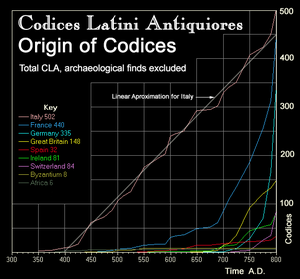
Les Codices Latini Antiquiores sont un catalogue de tous les manuscrits en écriture latine antérieurs au IXᵉ siècle : leur titre complet est Codices Latini Antiquiores: a palaeographical guide to Latin manuscripts prior to the ninth century. Elias Avery Lowe fonda le projet en 1929 et le dirigea personnellement jusqu'en 1936.